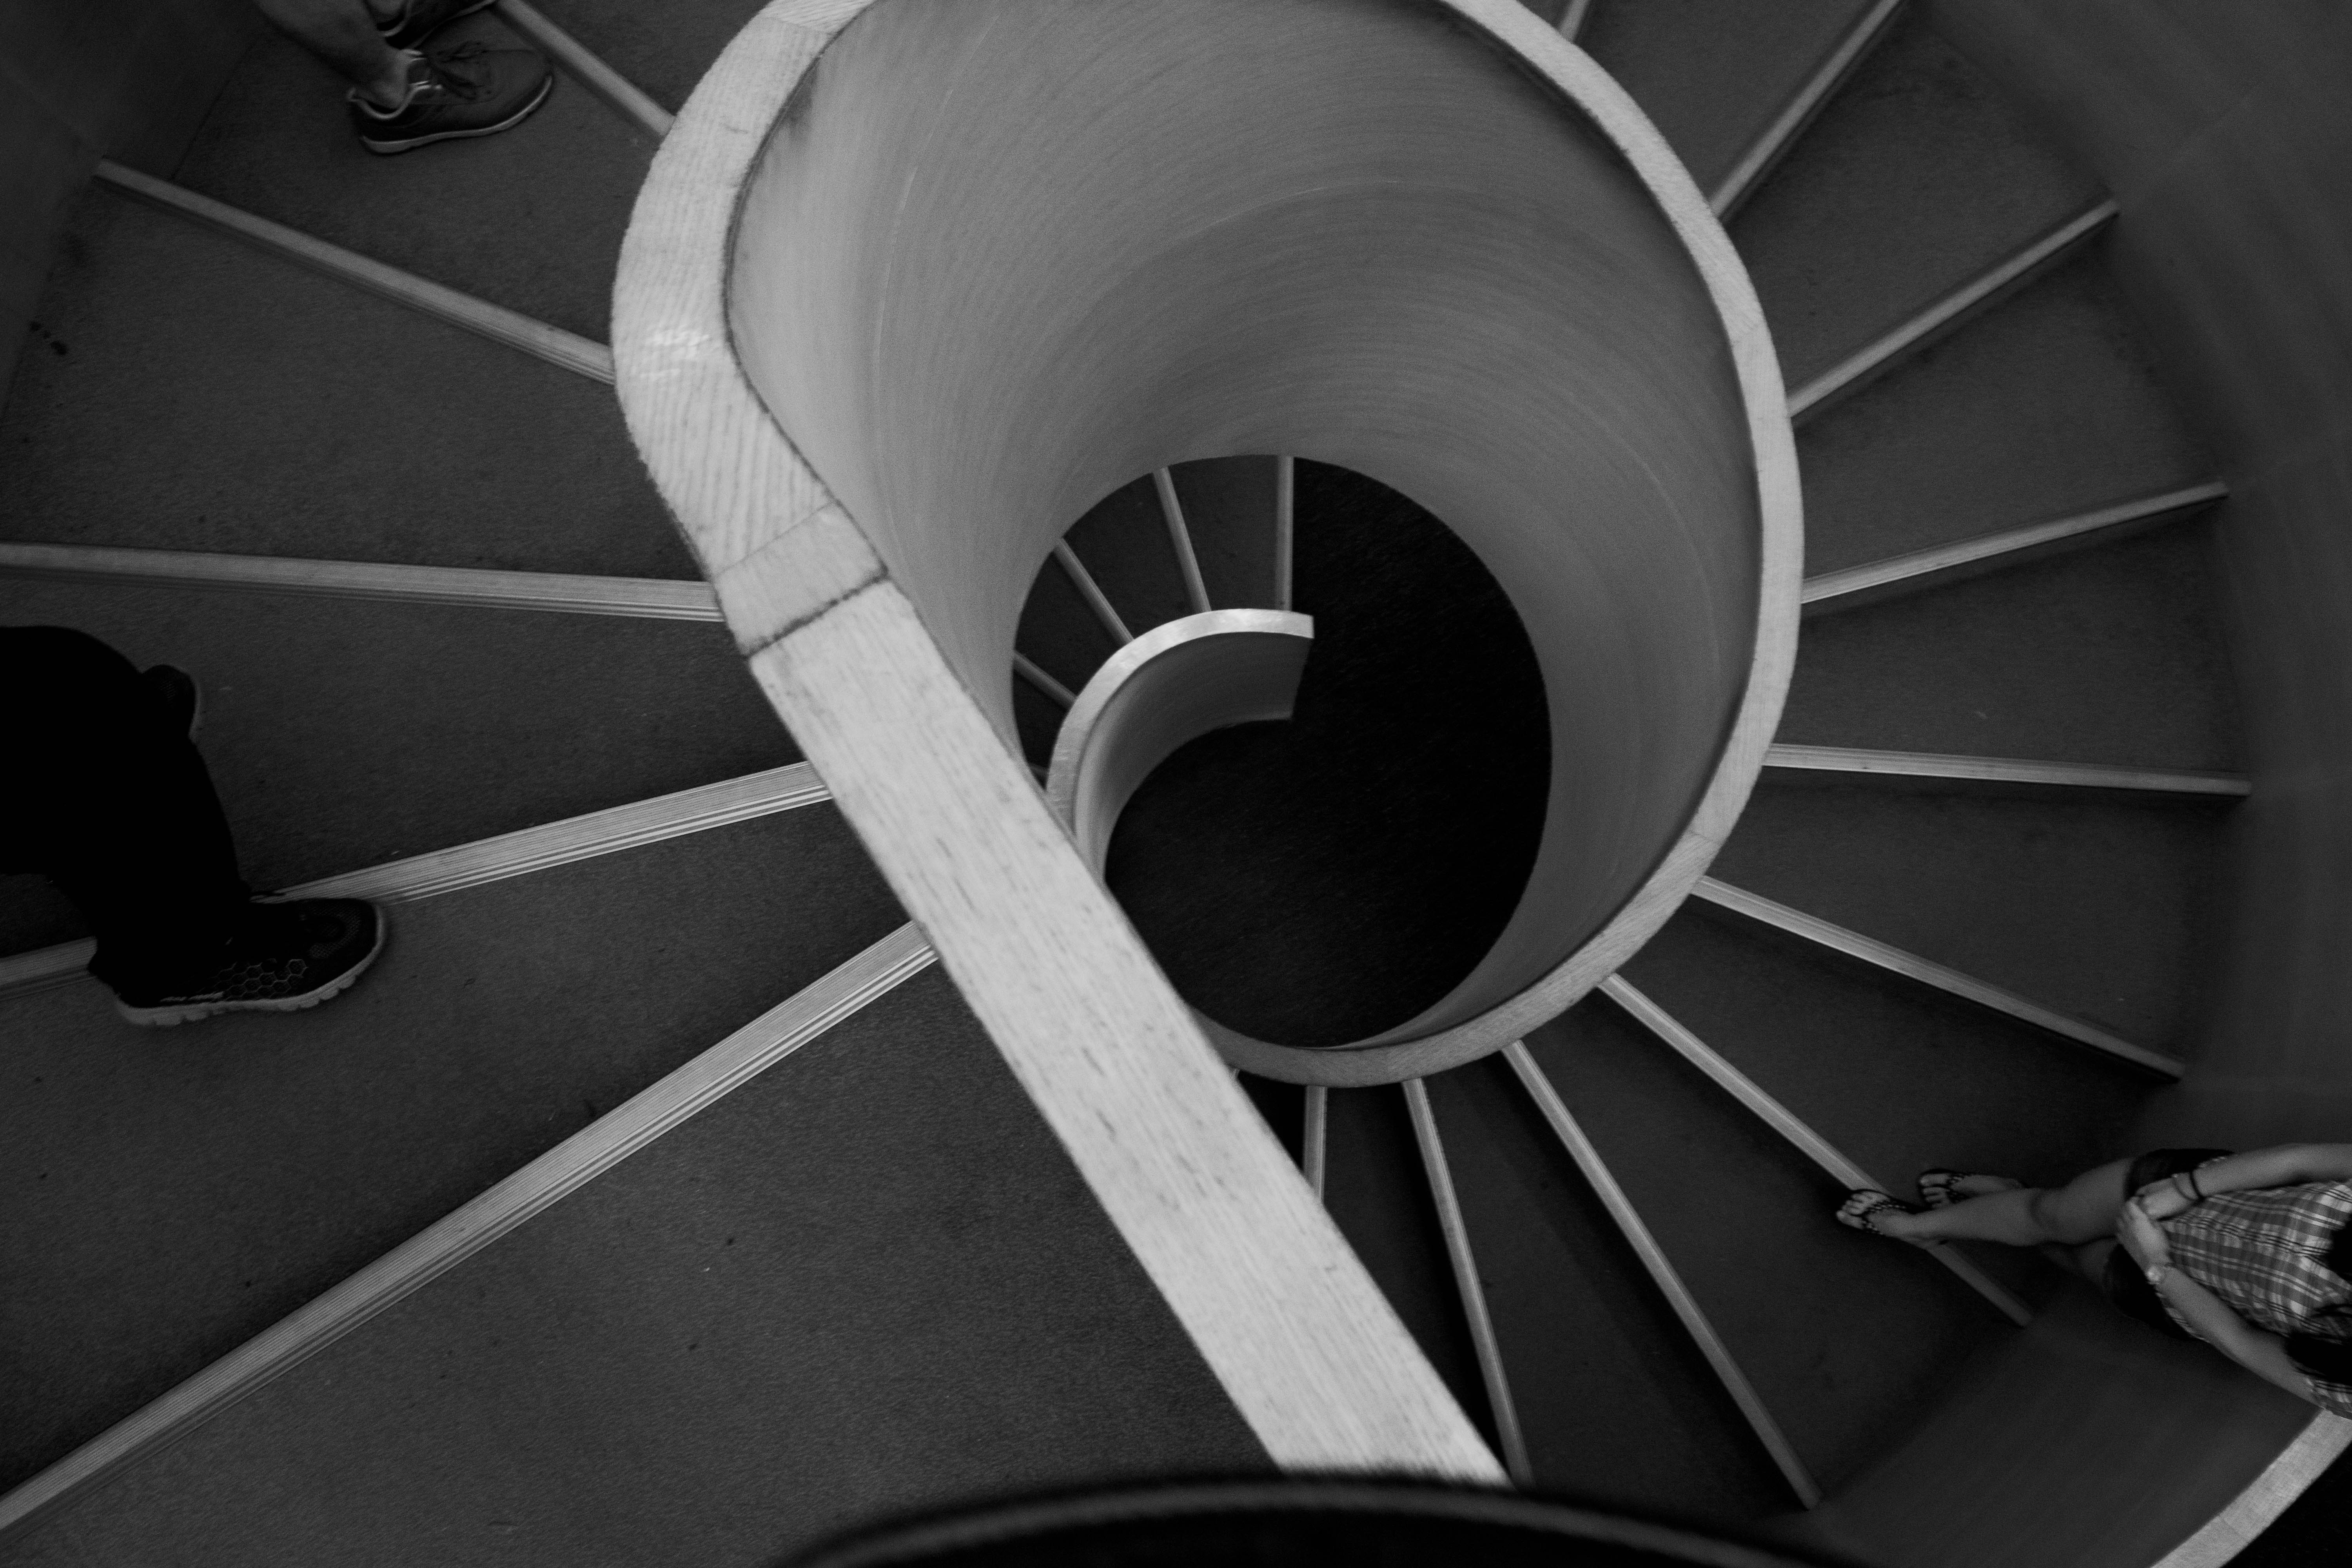
light, black and white, white, photography, wheel, spiral, line, black, monochrome, tire, circle, stairs, rim, monochrome photography, automotive tire, aircraft engine, surround